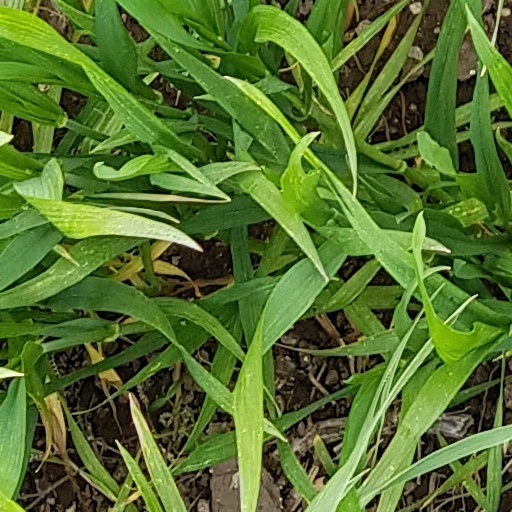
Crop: wheat